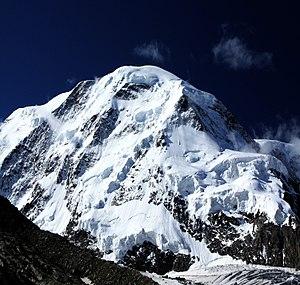
Le Liskamm est une montagne des Alpes valaisannes à l'est du Cervin et à l'ouest du Mont Rose sur la frontière italo-suisse entre le Valais et la Vallée d'Aoste. Il a un sommet oriental et un sommet occidental. Le Liskamm a été parfois surnommé le « mangeur d'homme » à cause des séries de tragédies qui se sont déroulées sur ses arêtes. Ces deux sommets, reliés par une arête longue de deux kilomètres à 4 450 m d'altitude en moyenne, peuvent être faits dans une même course.